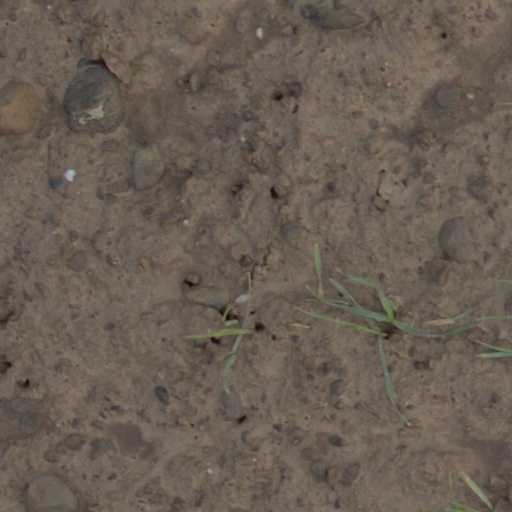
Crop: wheat